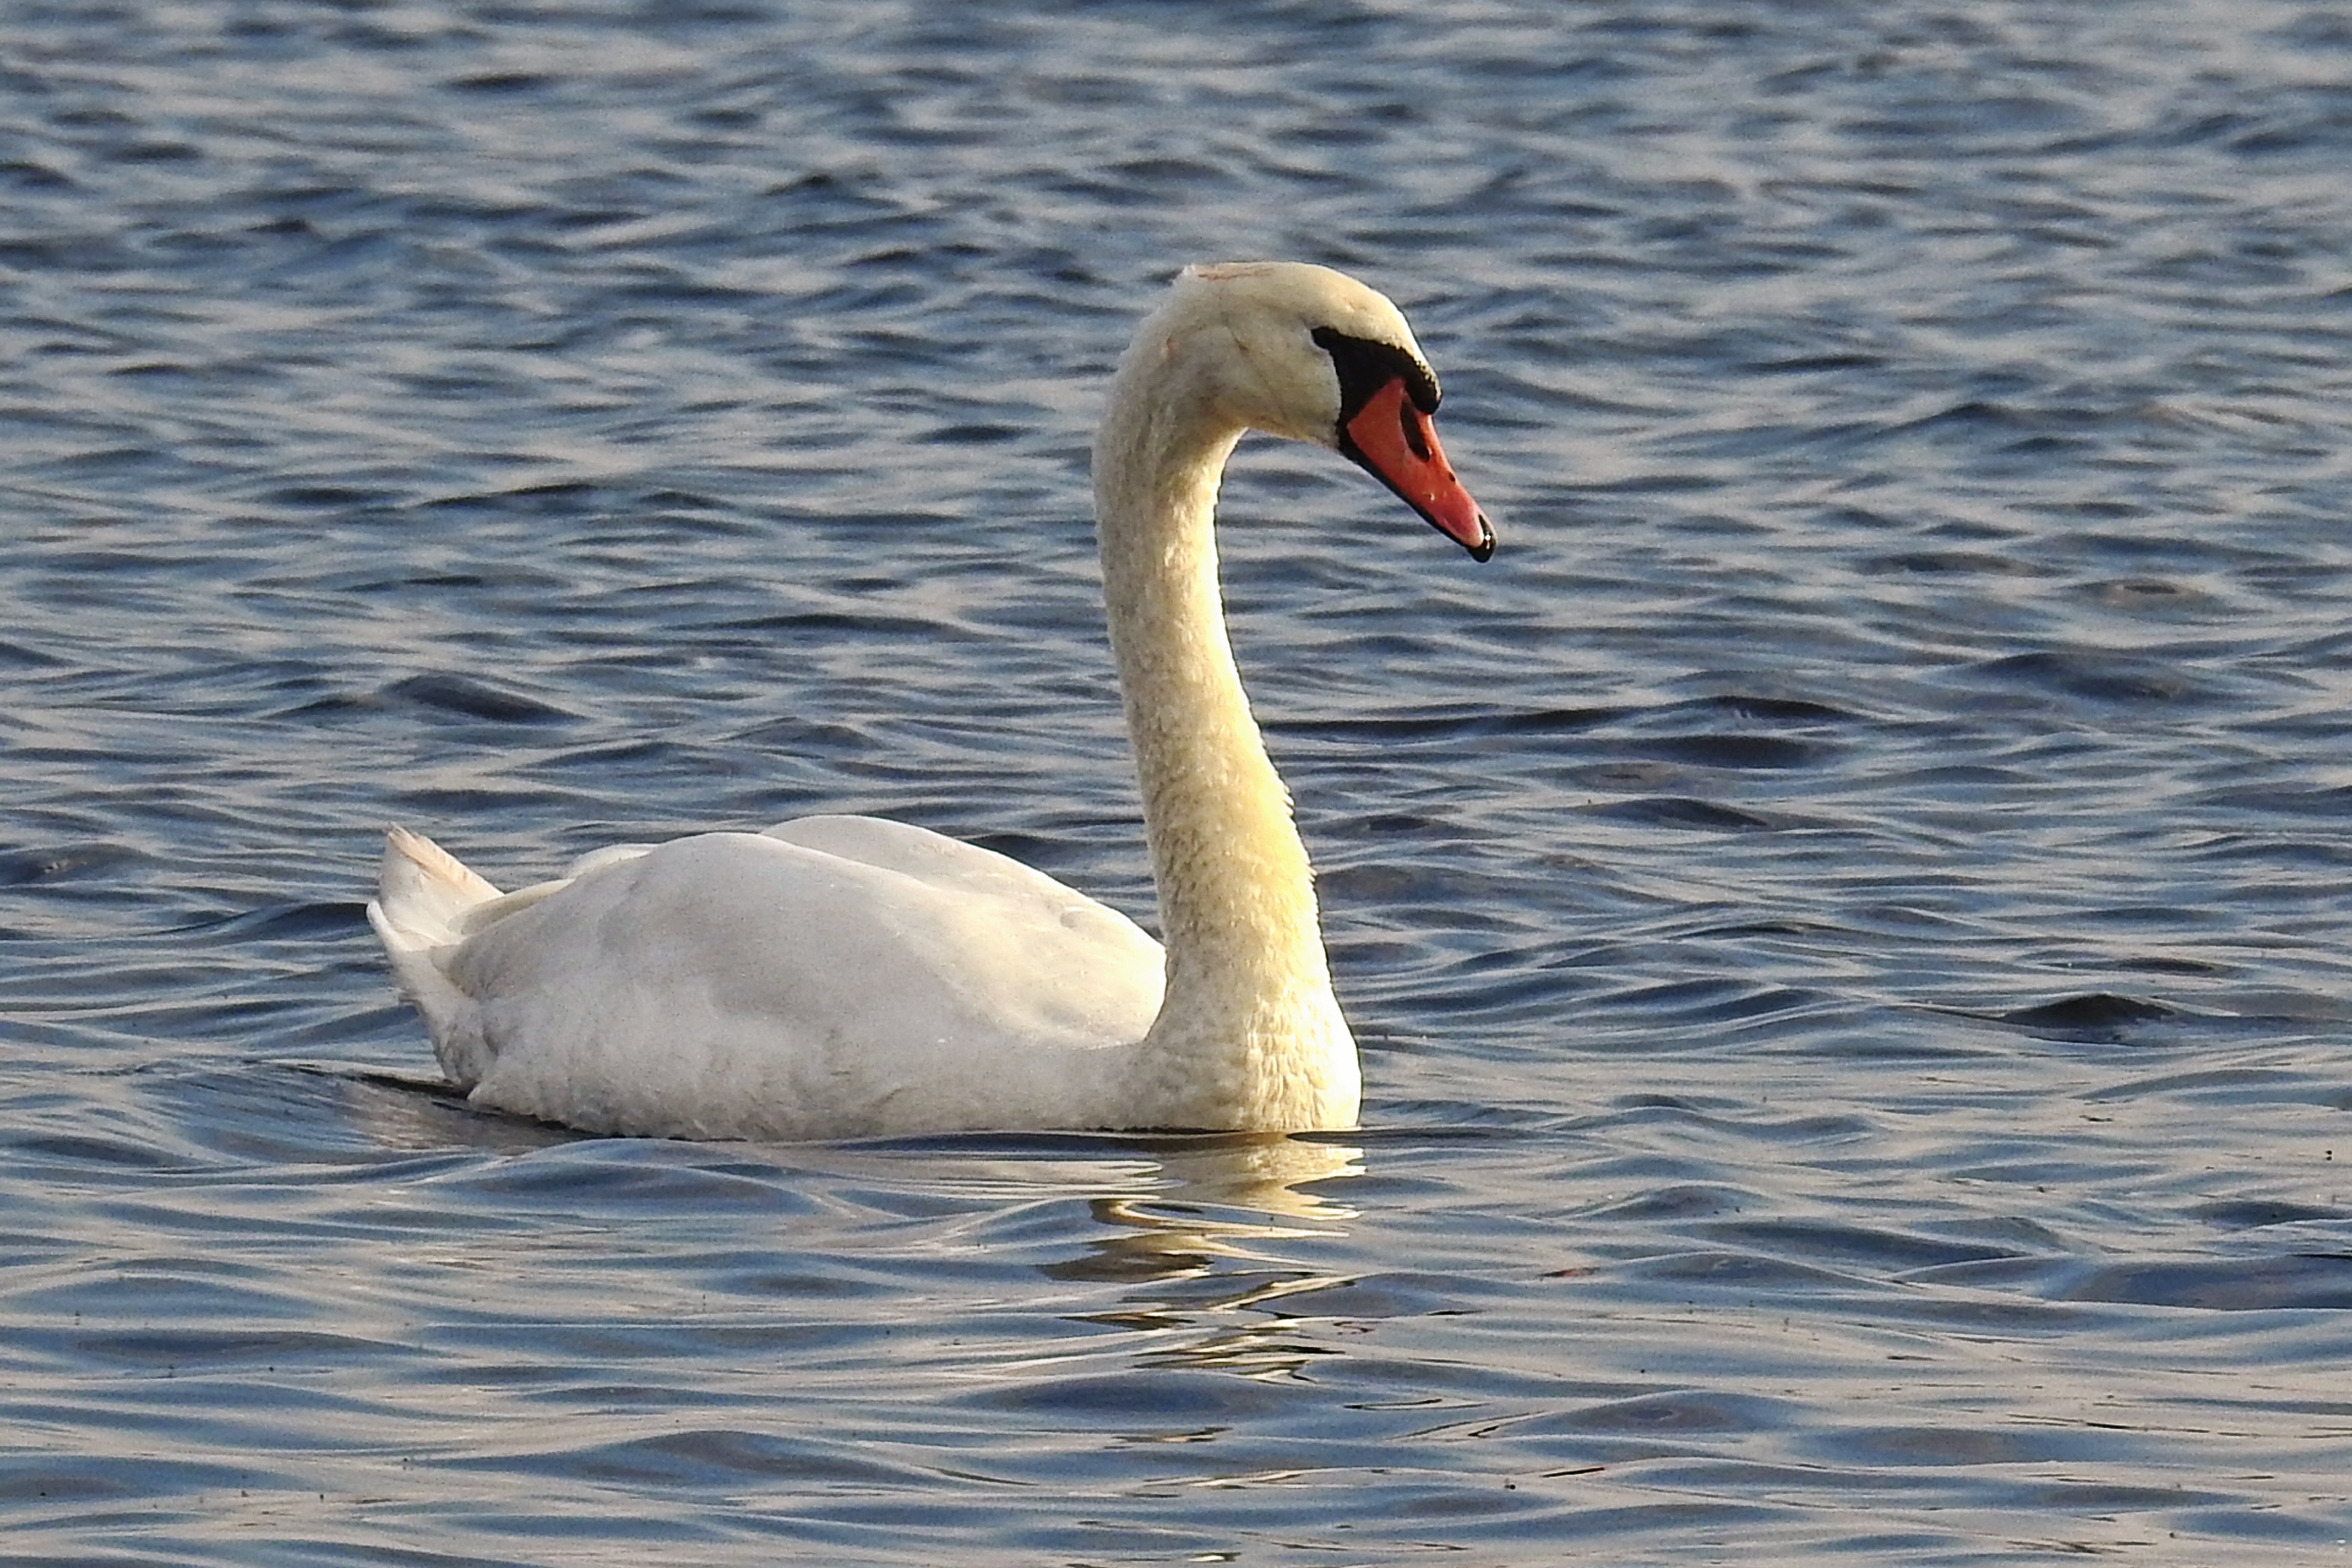
water, bird, wing, lake, wildlife, beak, fauna, swan, vertebrate, waterfowl, water bird, ducks geese and swans